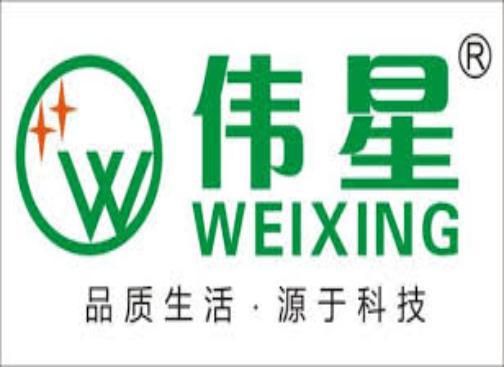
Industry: Others